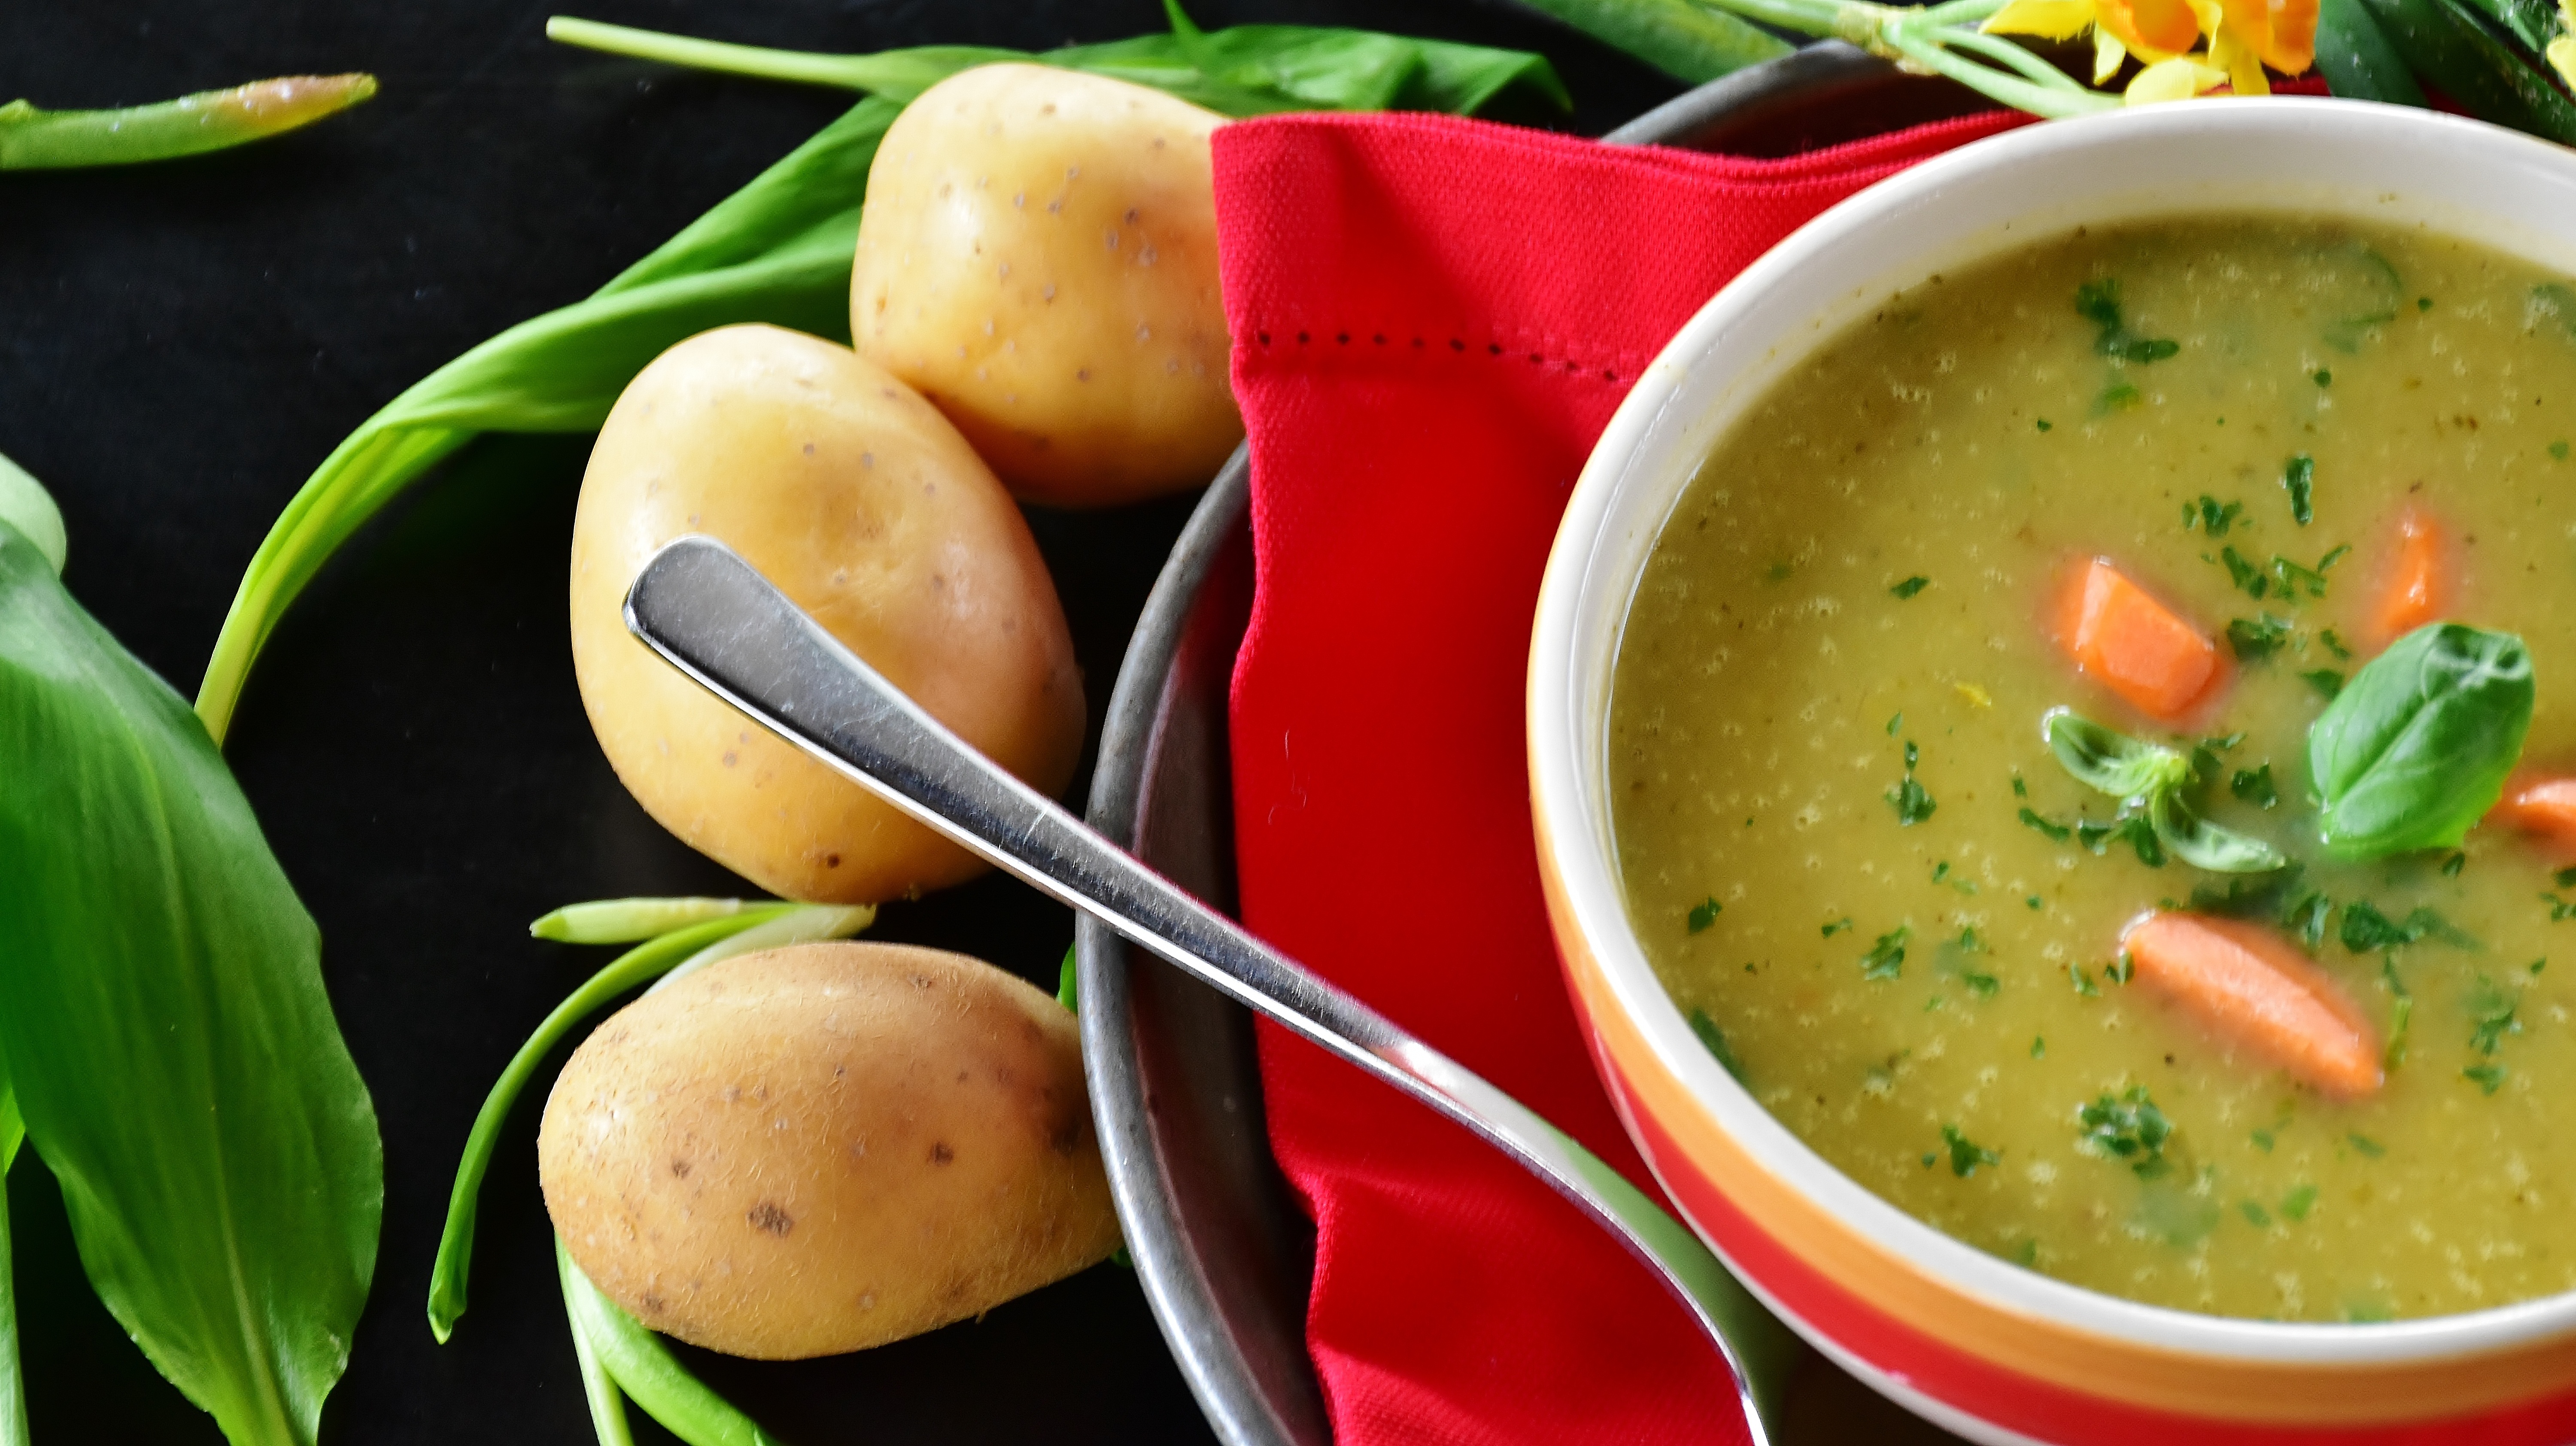
plant, fruit, dish, meal, food, produce, vegetable, plate, kitchen, healthy, eat, lunch, cuisine, soup, potato, cook, nutrition, tasty, vegan, vegetarian, frisch, edible, of course, carrots, flowering plant, bear's garlic, land plant, potato soup